Triple junction

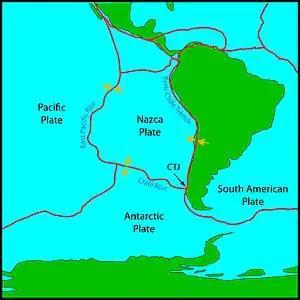
Chile triple juncton (CTJ)

A triple junction is the point where the boundaries of three tectonic plates meet. At the triple junction each of the three boundaries will be one of three types – a ridge (R), trench (T) or transform fault (F) – and triple junctions can be described according to the types of plate margin that meet at them (e.g. fault–fault–trench, ridge–ridge–ridge, or abbreviated F-F-T, R-R-R). Of the ten possible types of triple junctions only a few are stable through time ("stable" in this context means that the geometrical configuration of the triple junction will not change through geologic time). The meeting of four or more plates is also theoretically possible, but junctions will only exist instantaneously.